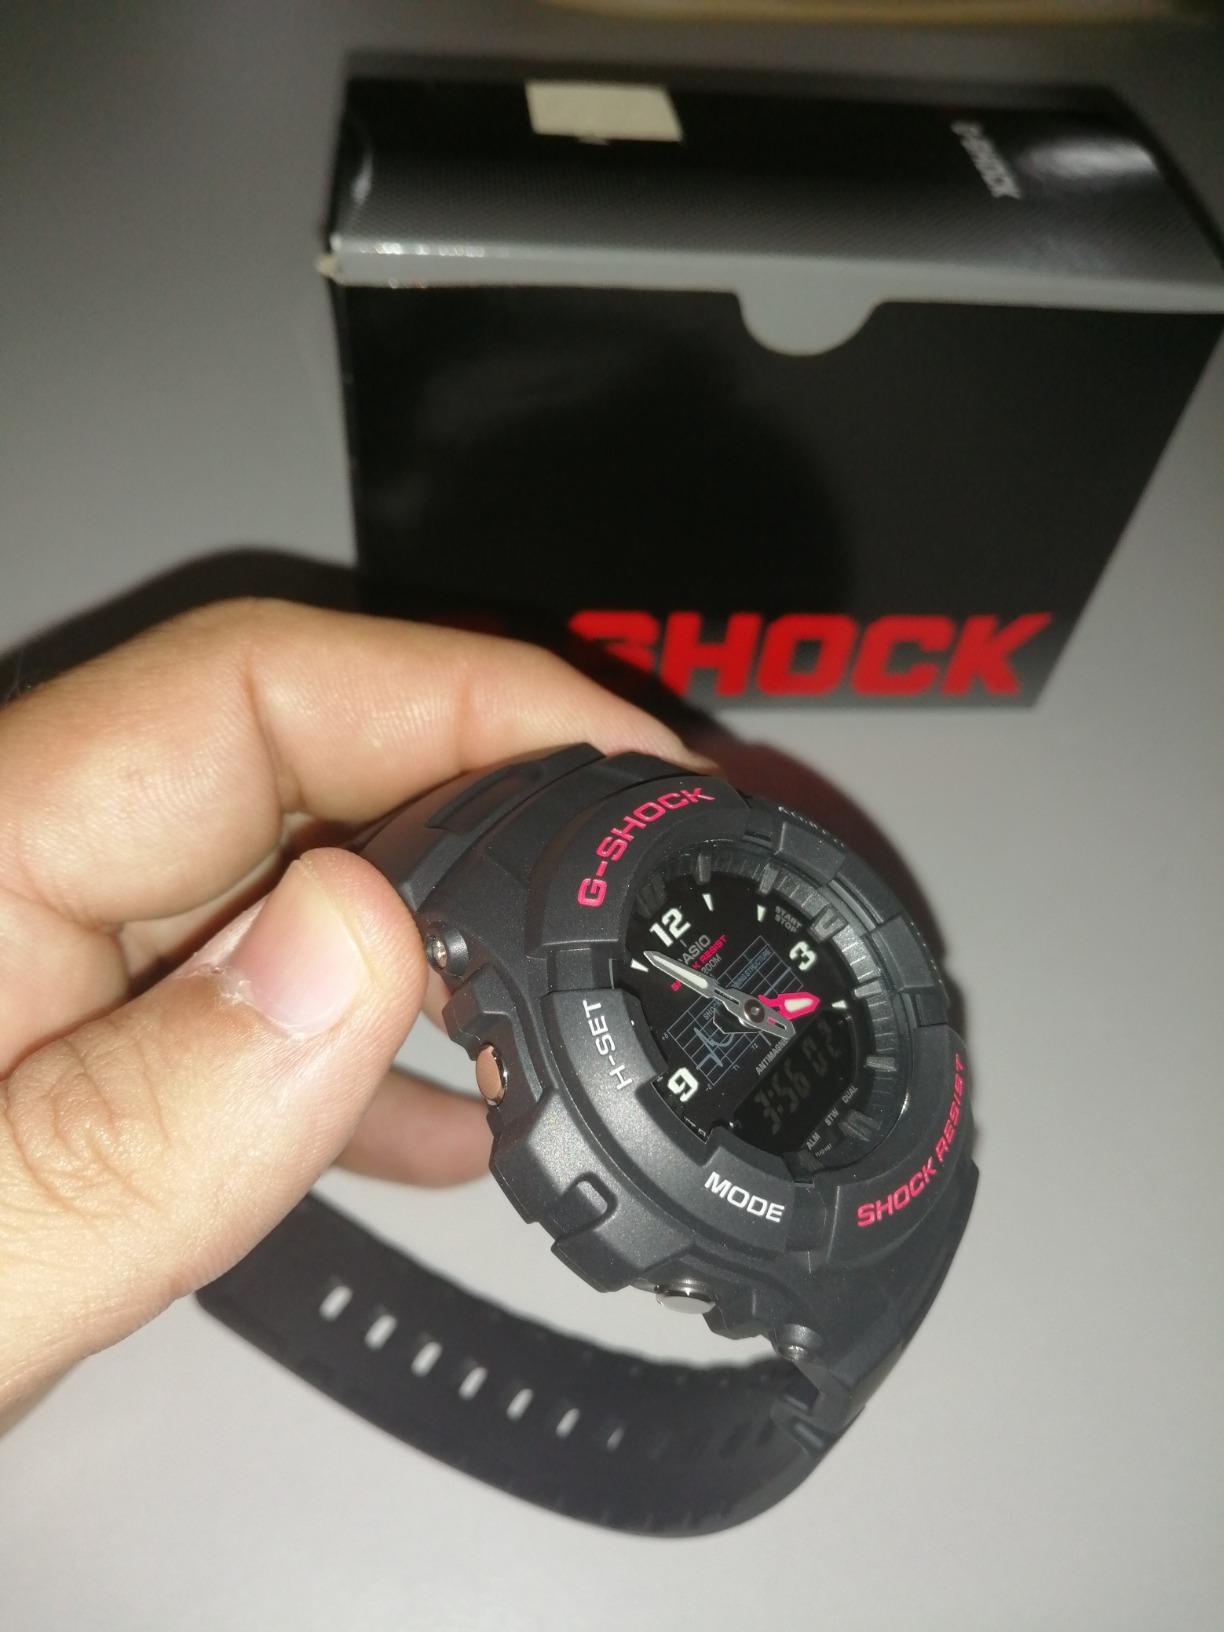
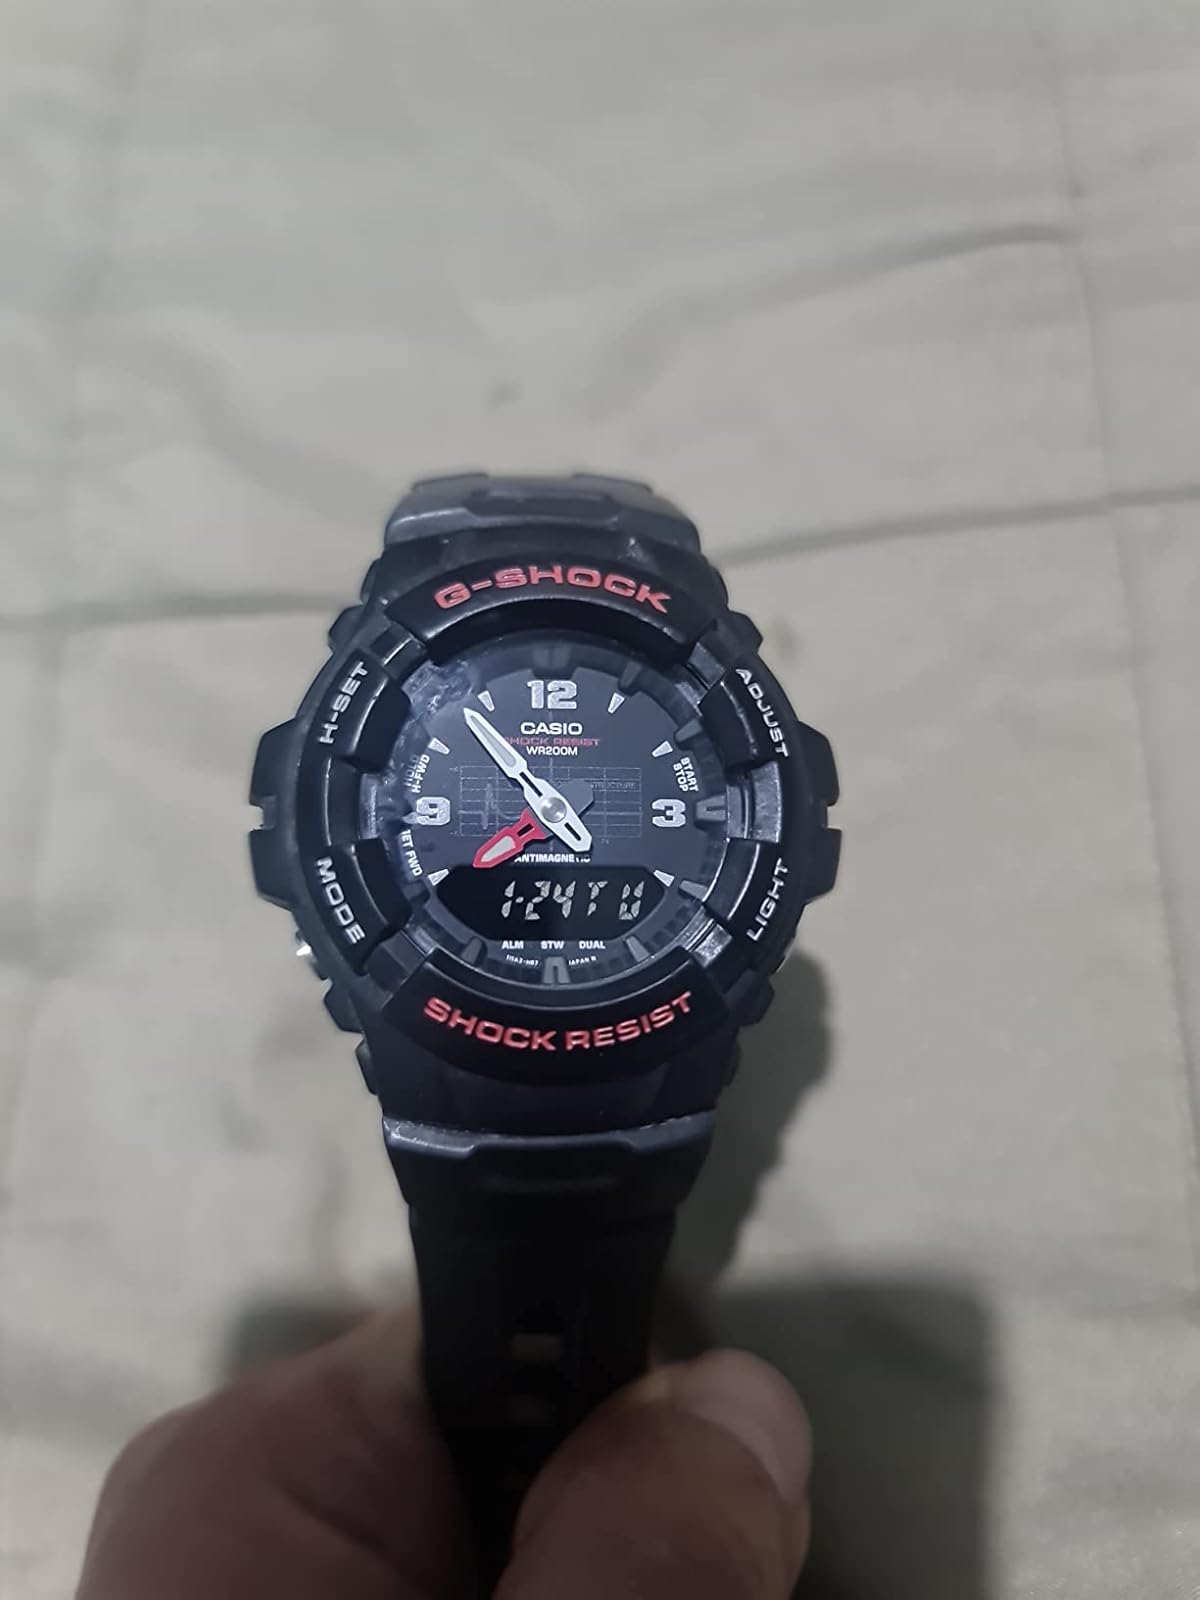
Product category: accessories_watch
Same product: yes